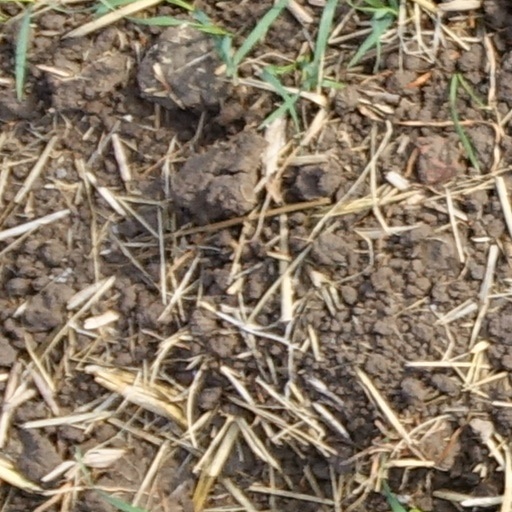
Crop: wheat